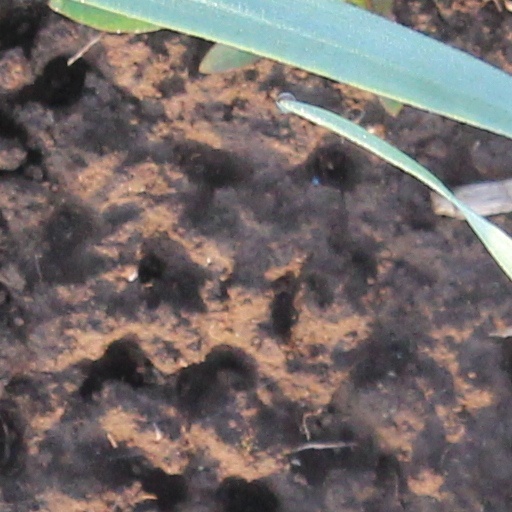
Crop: wheat